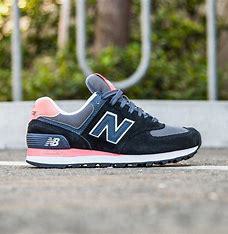
Brand: New
Model: Balance New Balance 574